Evernham Motorsports

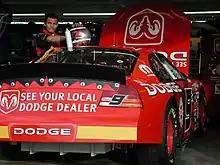
Kasey Kahne's 9 car in his rookie season of 2004.

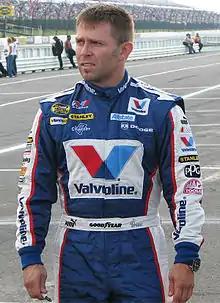
Scott Riggs drove the 10 for Evernham from 2006 to 2007.

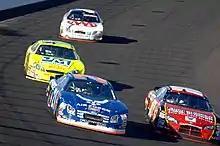
Riggs (right) at Las Vegas in 2007.

In 2006, Scott Riggs and his Valvoline sponsorship moved over from struggling MB2 Motorsports. In addition to sponsoring 22 races in 2006, Valvoline also maintained an ownership stake in the team through Senior Vice President James Rocco (like with MBV), called Valvoline-Evernham Motorsports (also written as Valvoline-Evernham Racing). The team nearly won on several occasions including Charlotte, Talladega, and Texas — where he crashed out in second place with two laps to go. He finished 20th in the final standings despite missing the Daytona 500. Going into 2007 with high hopes, Evernham's performance suffered; Riggs failed to qualify for six races and had five DNF's with only one Top 10 finish all season. He was released with two races remaining in favor of former Champ car driver Patrick Carpentier, who had also replaced him at Watkins Glen.